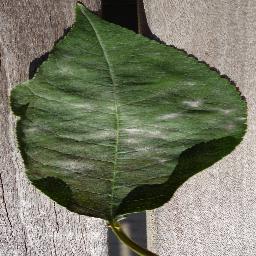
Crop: cherry
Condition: (including_sour)_powdery_mildew